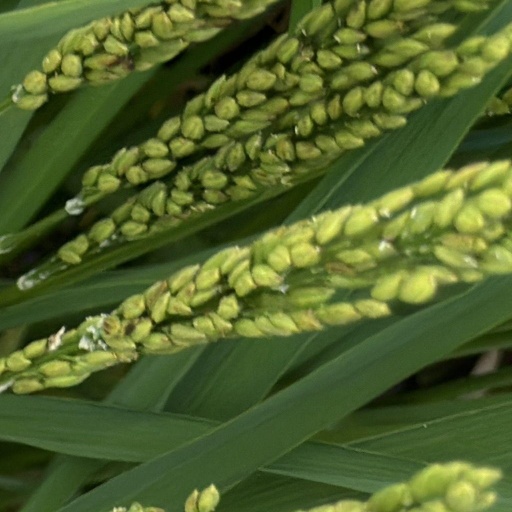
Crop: rice